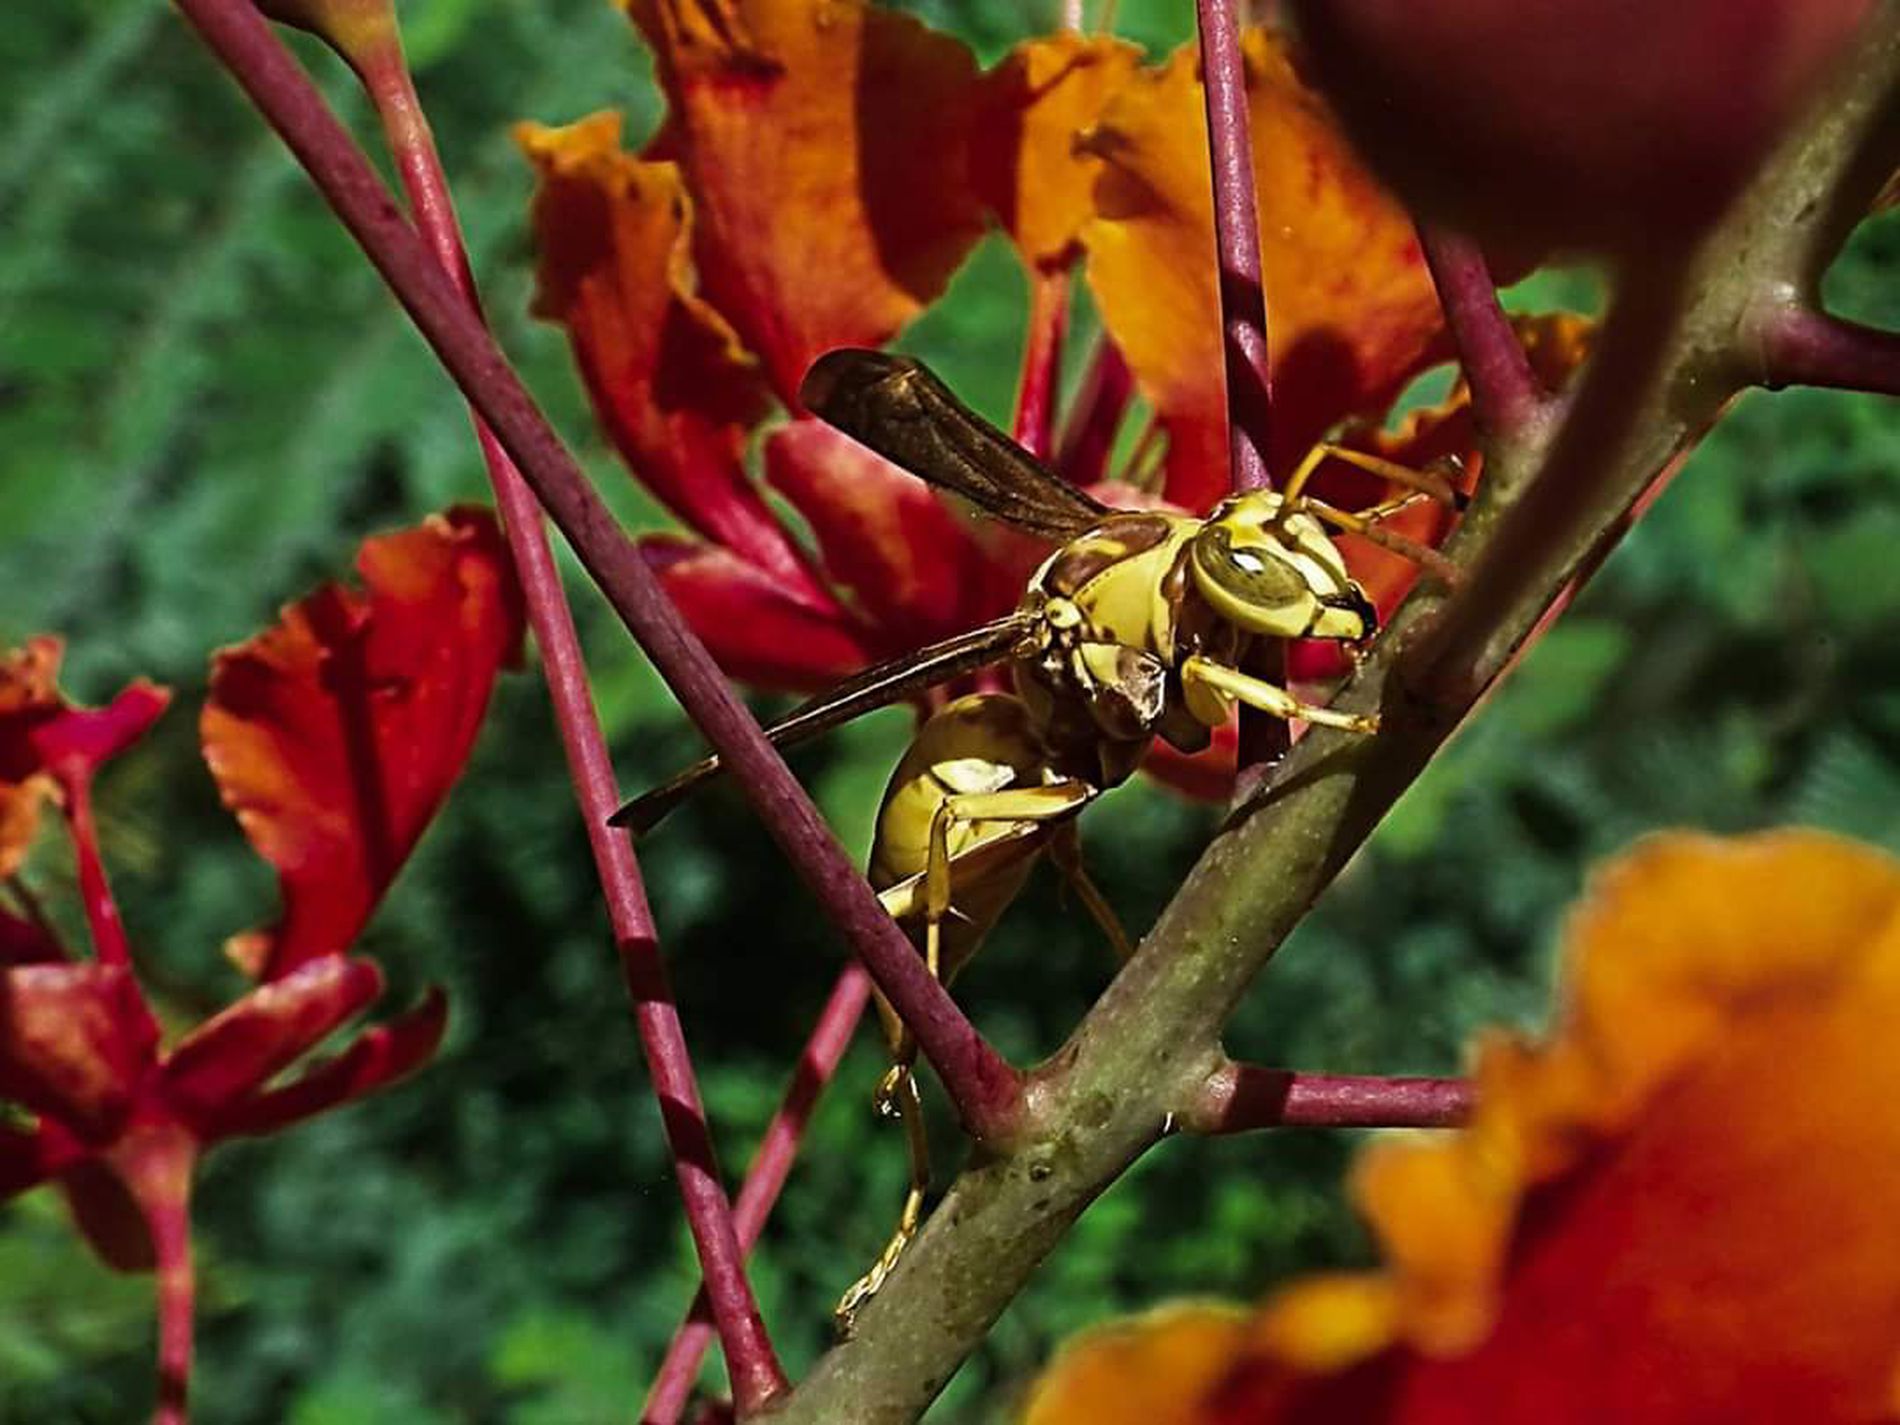
wasp in nature
This vibrant macro photograph captures a yellow wasp perched delicately on a branch among bright orange and flowers. The scene is rich in color and detail, highlighting both the natural beauty of the insect and its floral environment.
Photography angle is close-up macro shot, focusing sharply on the wasp and flower in the foreground while gently blurring the background, the style is nature photography with a focus on detail and contrast, and atmosphere is vibrant and energetic, reflecting the liveliness of nature, Mood is Intense, alert, and dynamic, and finally the lighting is a natural daylight enhances the rich contrast between the wasp’s yellow body and the deep red-orange petals
Labels: Animal, Bee, Insect, Invertebrate, Wasp, Flower, Plant, Rose, roots, leafy green background, Leafy green background, Leafy Green Background, wasp, WASP